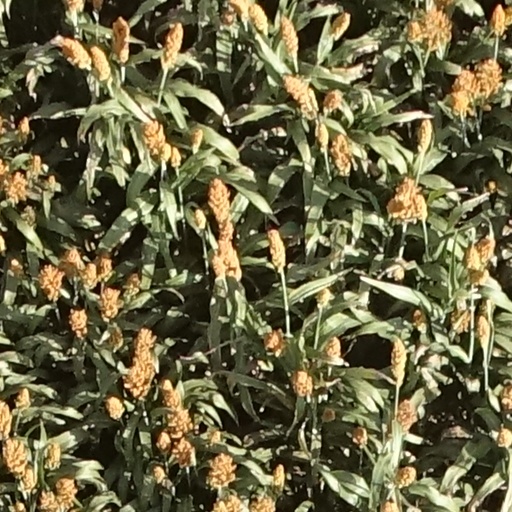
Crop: sorghum